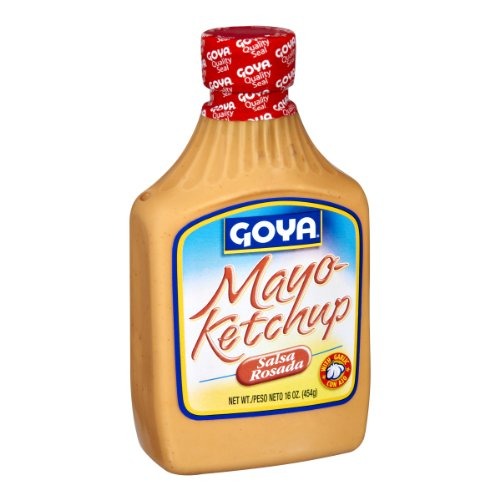
Item Name: Goya Mayo-Ketchup
Product Description: www.goya.com.
Value: 16.0
Unit: Ounce

Price: 5.66